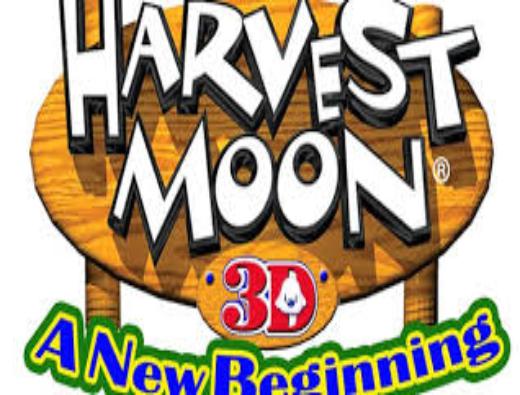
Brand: Harvest Moon
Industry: Leisure